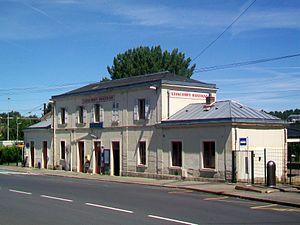
Gare de Liancourt - Rantigny, à Rantigny, département de l'Oise, France
La gare de Liancourt - Rantigny est une gare ferroviaire française de la ligne de Paris-Nord à Lille, située sur le territoire de la commune de Rantigny, dans le département de l'Oise en région Hauts-de-France. La gare est éloignée de 900 m de la mairie de Rantigny, et la mairie de Liancourt est distante de 2 000 m, alors que la mairie de Cauffry est à 350 m de distance seulement, bien que le nom de cette commune ne soit pas mentionné dans le nom de la gare. Mise en service en 1846 par la Compagnie du chemin de fer du Nord, c'est aujourd'hui une gare de la Société nationale des chemins de fer français desservie par des trains TER Hauts-de-France.
Rantigny est une commune française située dans le département de l'Oise en région Hauts-de-France. Ses habitants sont appelés les Rantignysiens et les Rantignysiennes.
Liancourt est une commune française située dans le département de l'Oise en région Hauts-de-France. Ses habitants sont appelés les Liancourtois et les Liancourtoises.